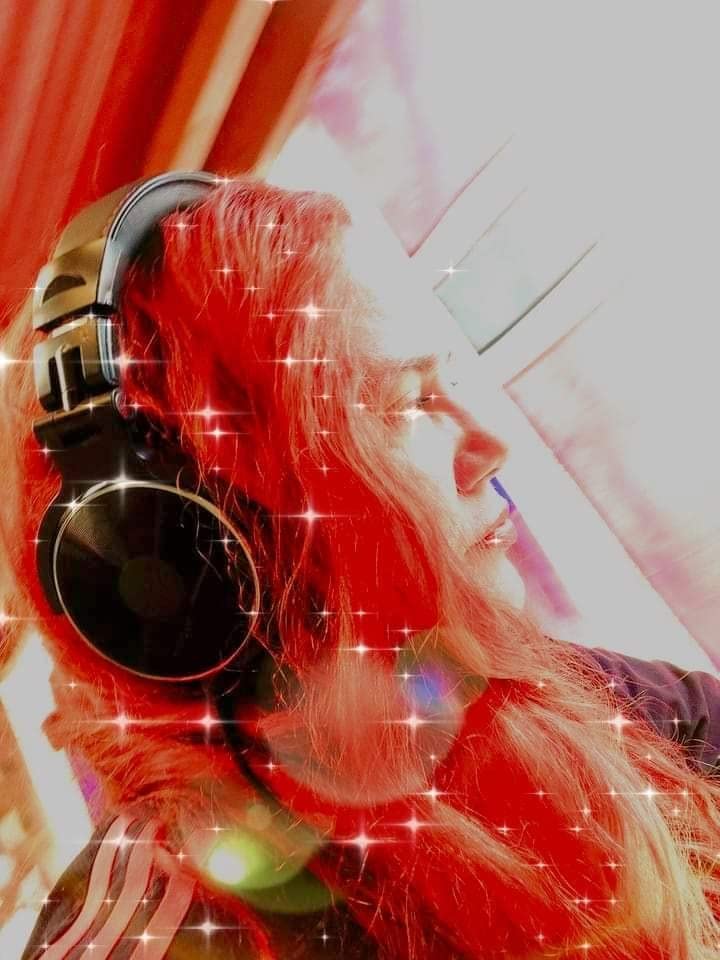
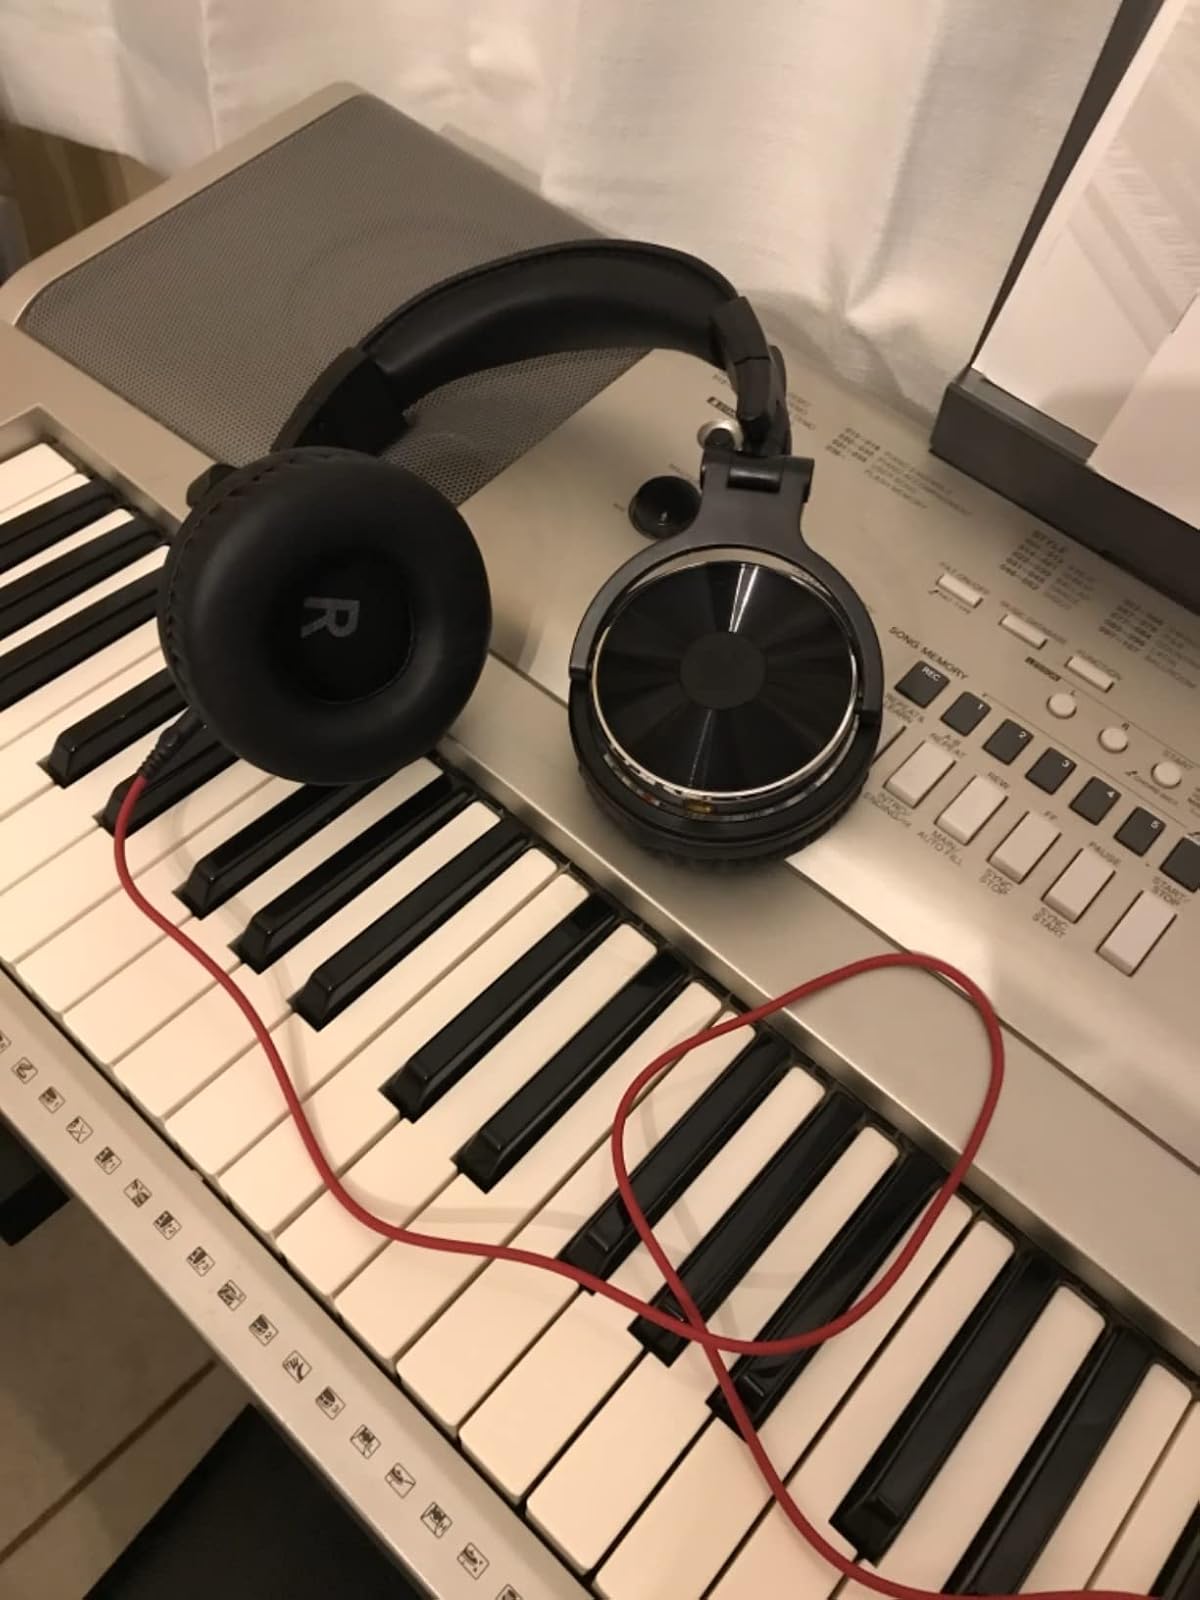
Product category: headphones
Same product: yes